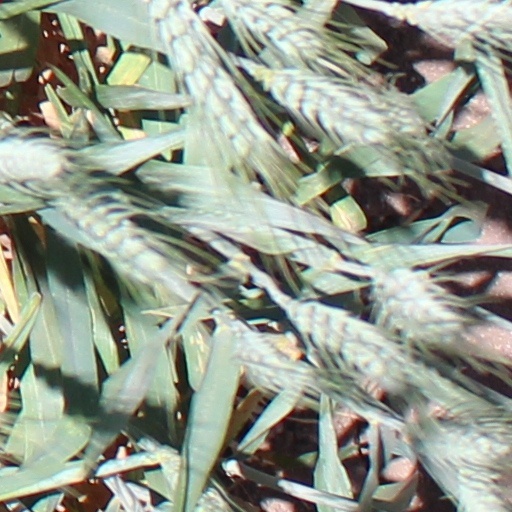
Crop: wheat